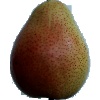
Label: Pear Forelle 1